2016 IIHF Women's World Championship

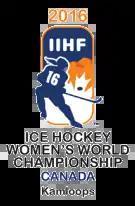

The 2016 IIHF Women's World Championship was the 17th such event organized by the International Ice Hockey Federation. The tournament was played in Kamloops, Canada, from 28 March to 4 April 2016. Venues included the Sandman Centre, and the McArthur Island Sport and Event Centre.